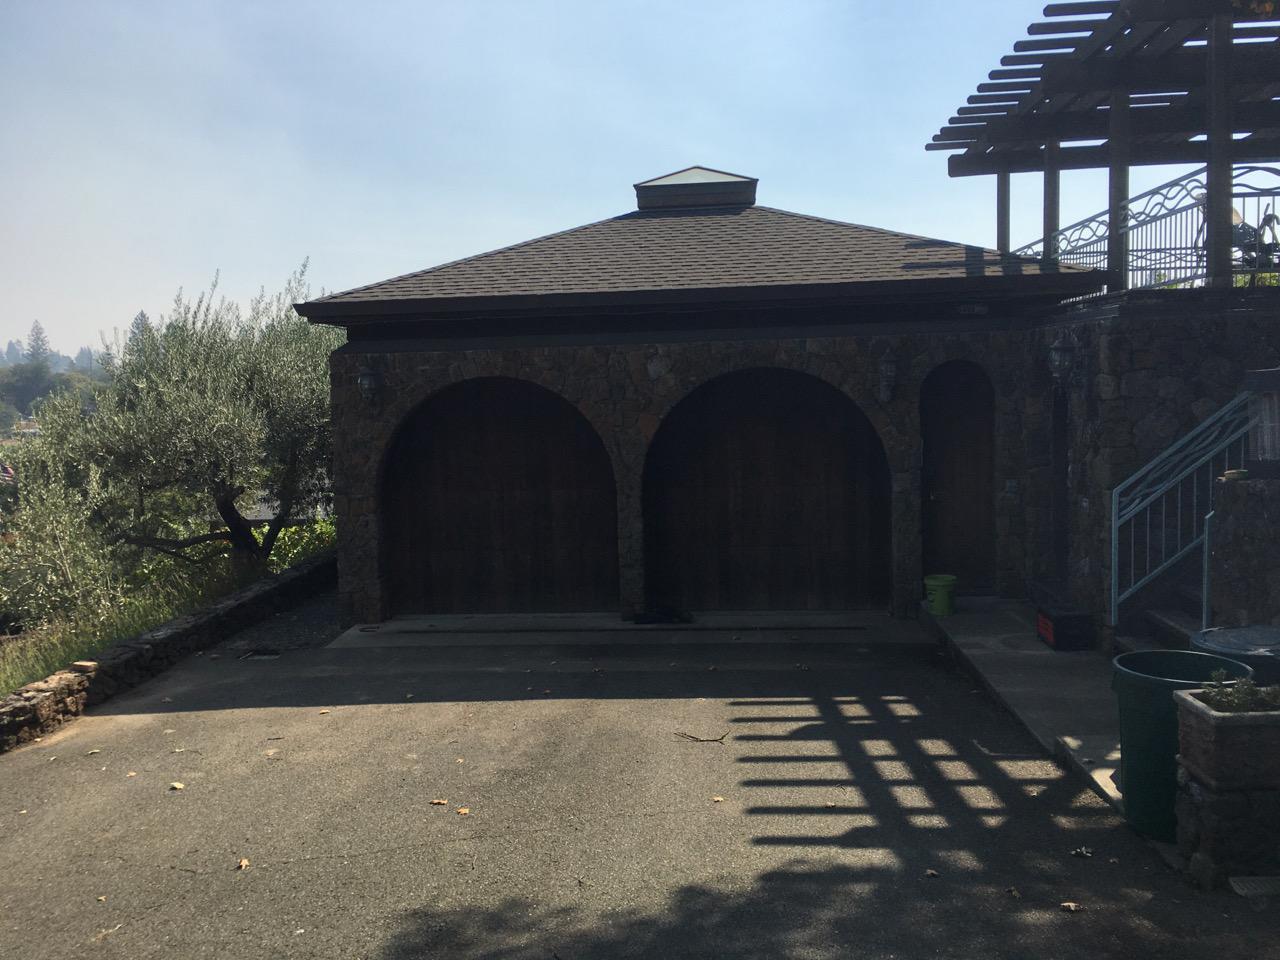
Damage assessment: no_damage